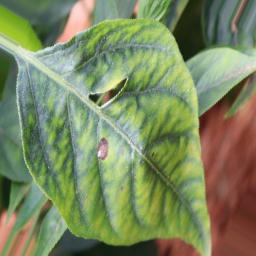
Label: cercospora